Postcards from No Man's Land

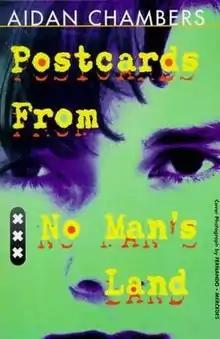
Front cover of first edition

Postcards from No Man's Land is a young-adult novel by Aidan Chambers, published by Bodley Head in 1999. Two stories are set in Amsterdam during 1994 and 1944. One features 17-year-old visitor Jacob Todd during the 50-year commemoration of the Battle of Arnhem, in which his grandfather fought; the other features 19-year-old Geertrui late in the German occupation of the Netherlands. It was the fifth of six novels in the series Chambers calls "The Dance Sequence", which he inaugurated in 1978 with "Breaktime".